Lake Elsinore, California

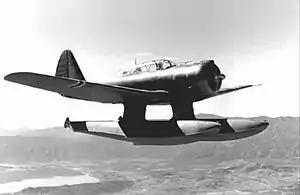
Royal Norwegian Navy Air Service Northrop N-3PB carrying out a test flight over Lake Elsinore, California, 1941

The rainfall until 1893 was greater than normal, and the lake remained high and overflowed naturally on three or four occasions during that time. The lake water was purchased by the Temescal Water Company for the irrigation of land in Corona. Its outlet channel was deepened, permitting gravity flow down the natural channel of Temescal Canyon to Corona for a year or more after the water level sank below the natural elevation of its outlet. As the lake surface continued to recede, a pumping plant was installed and pumping was continued a few seasons, but the concentration of salts in the lake, due to the evaporation and lack of rainfall, soon made the water unfit for irrigation and the project was abandoned by the company.